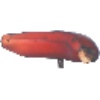
Label: Banana Red 1